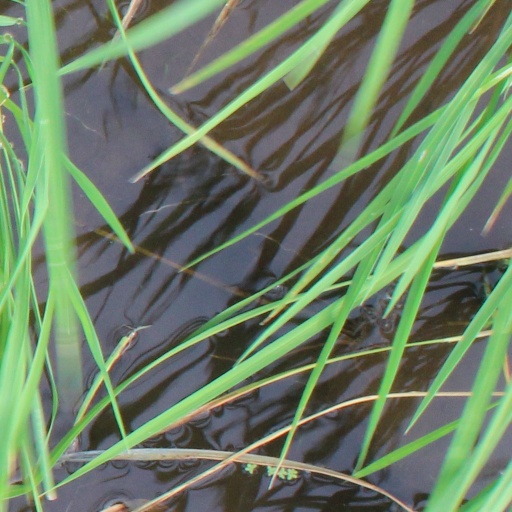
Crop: rice